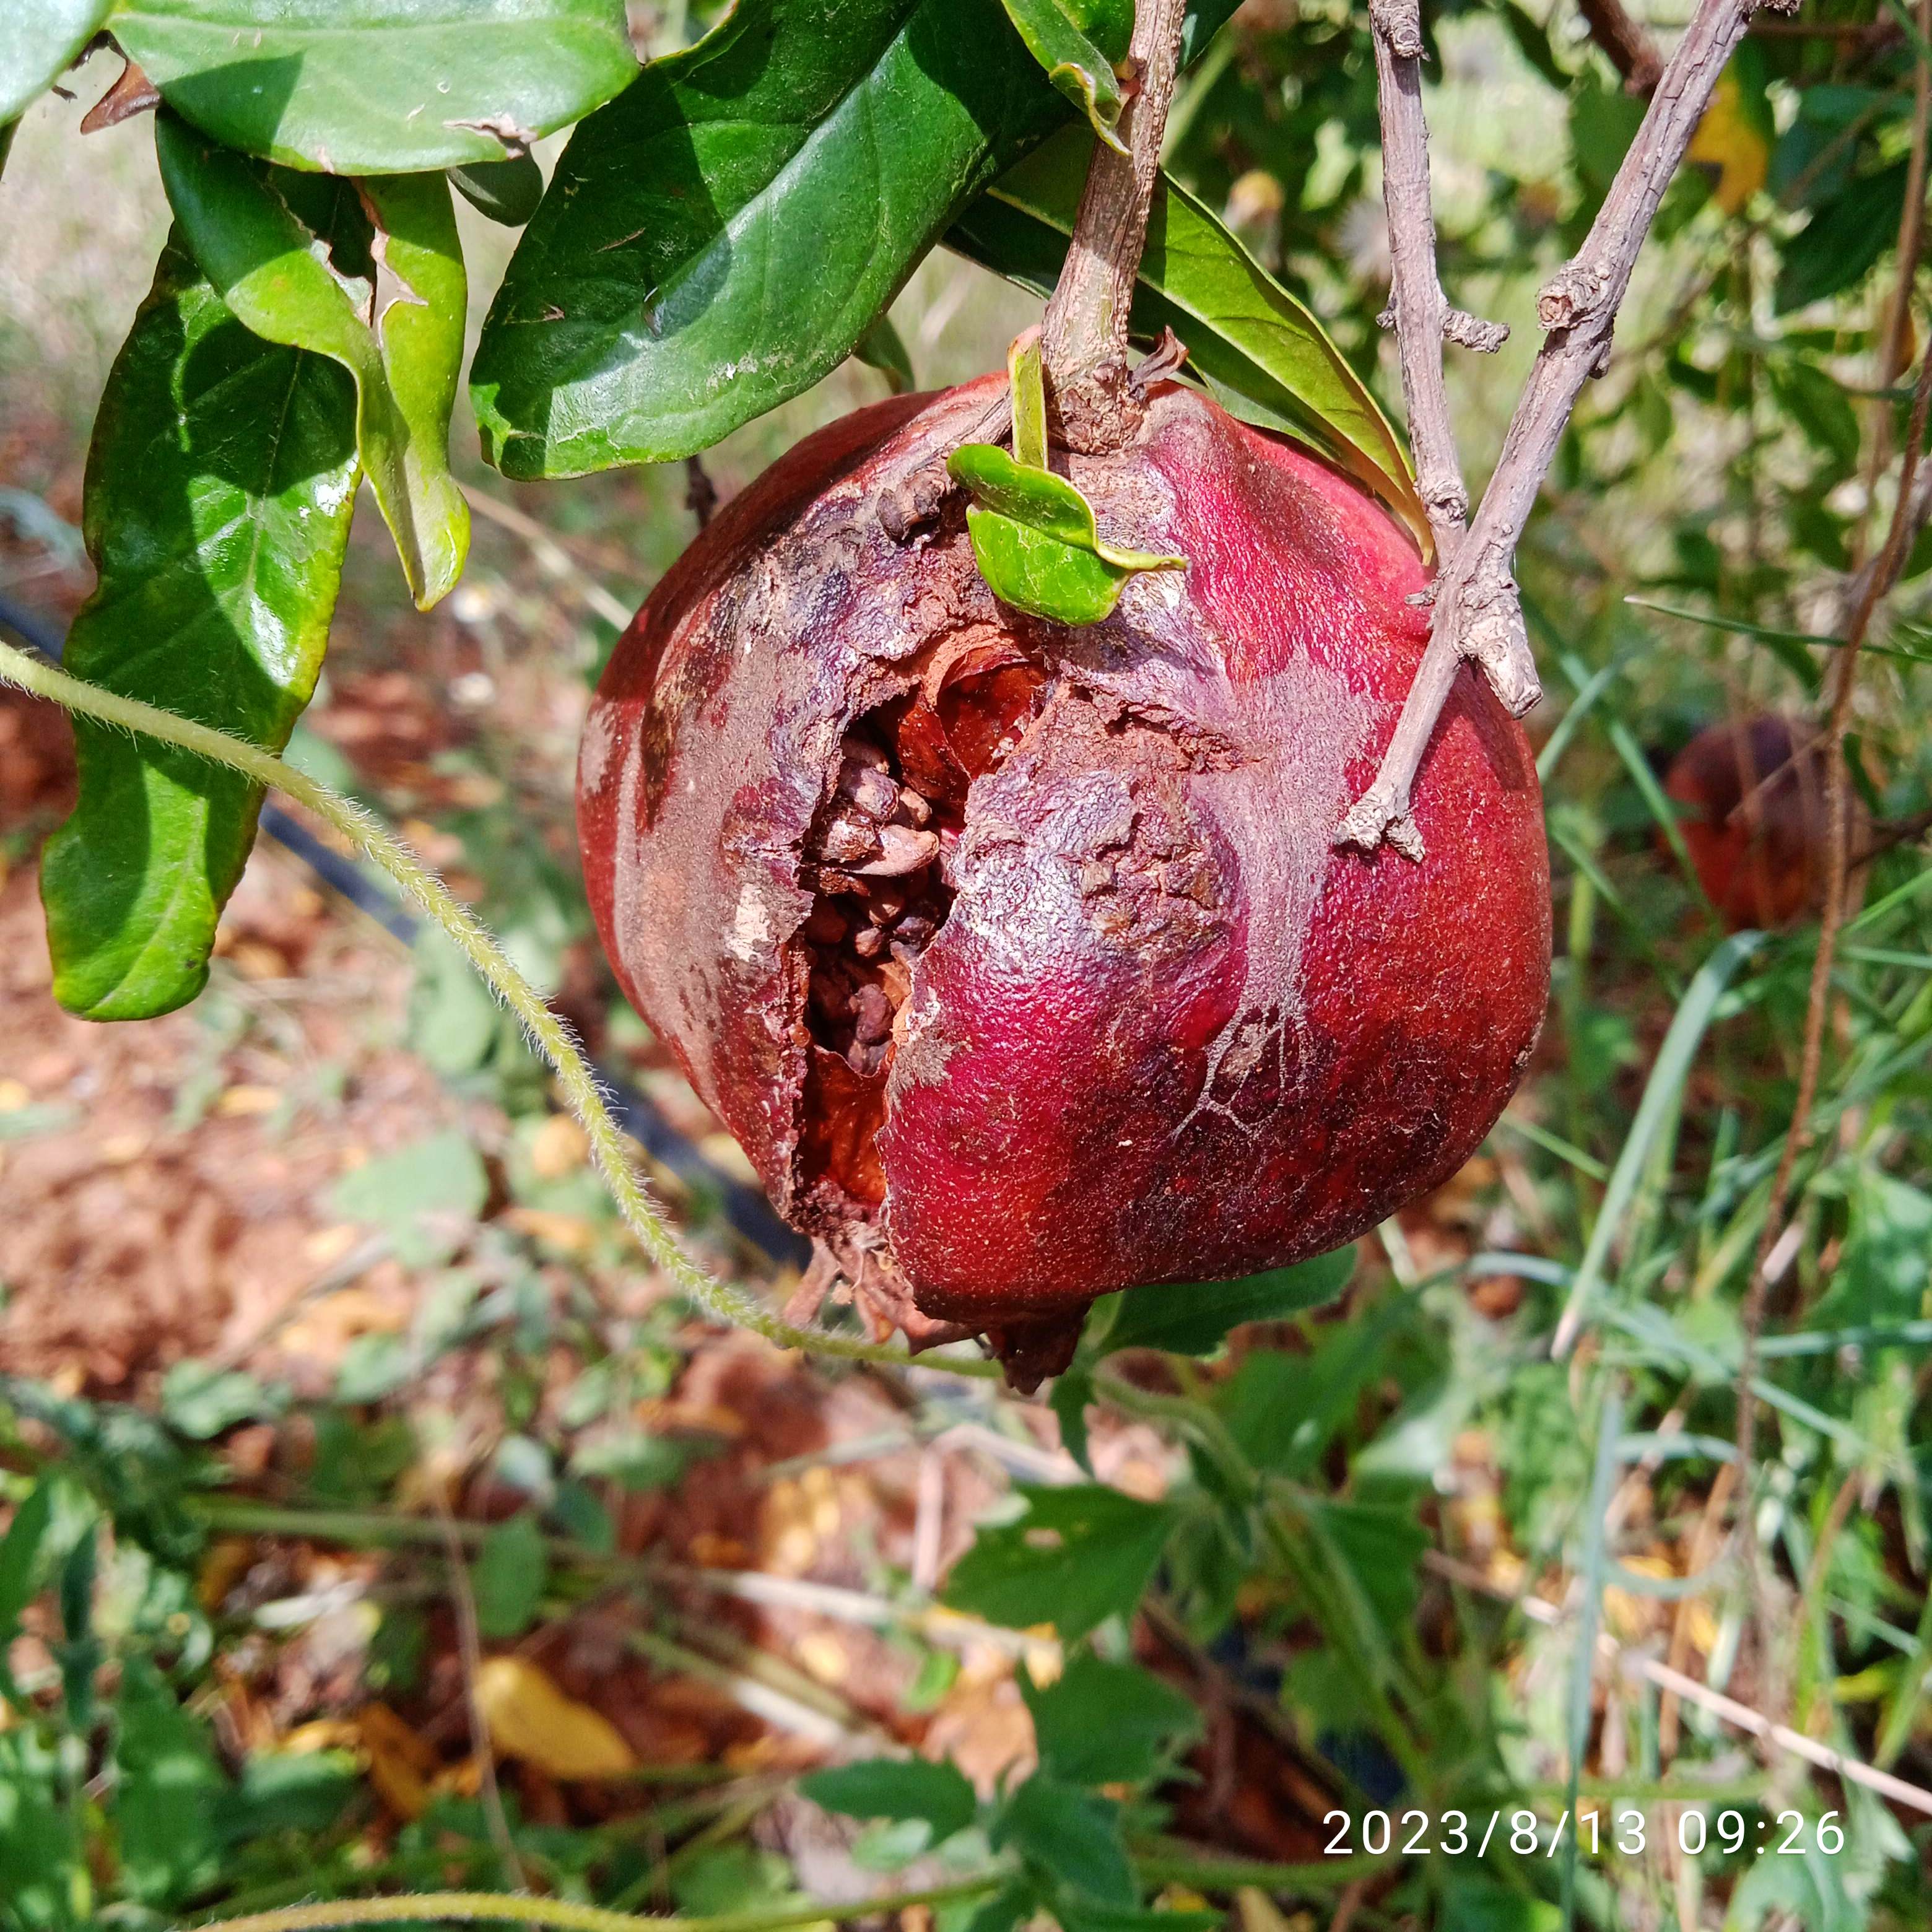
Label: Bacterial_Blight